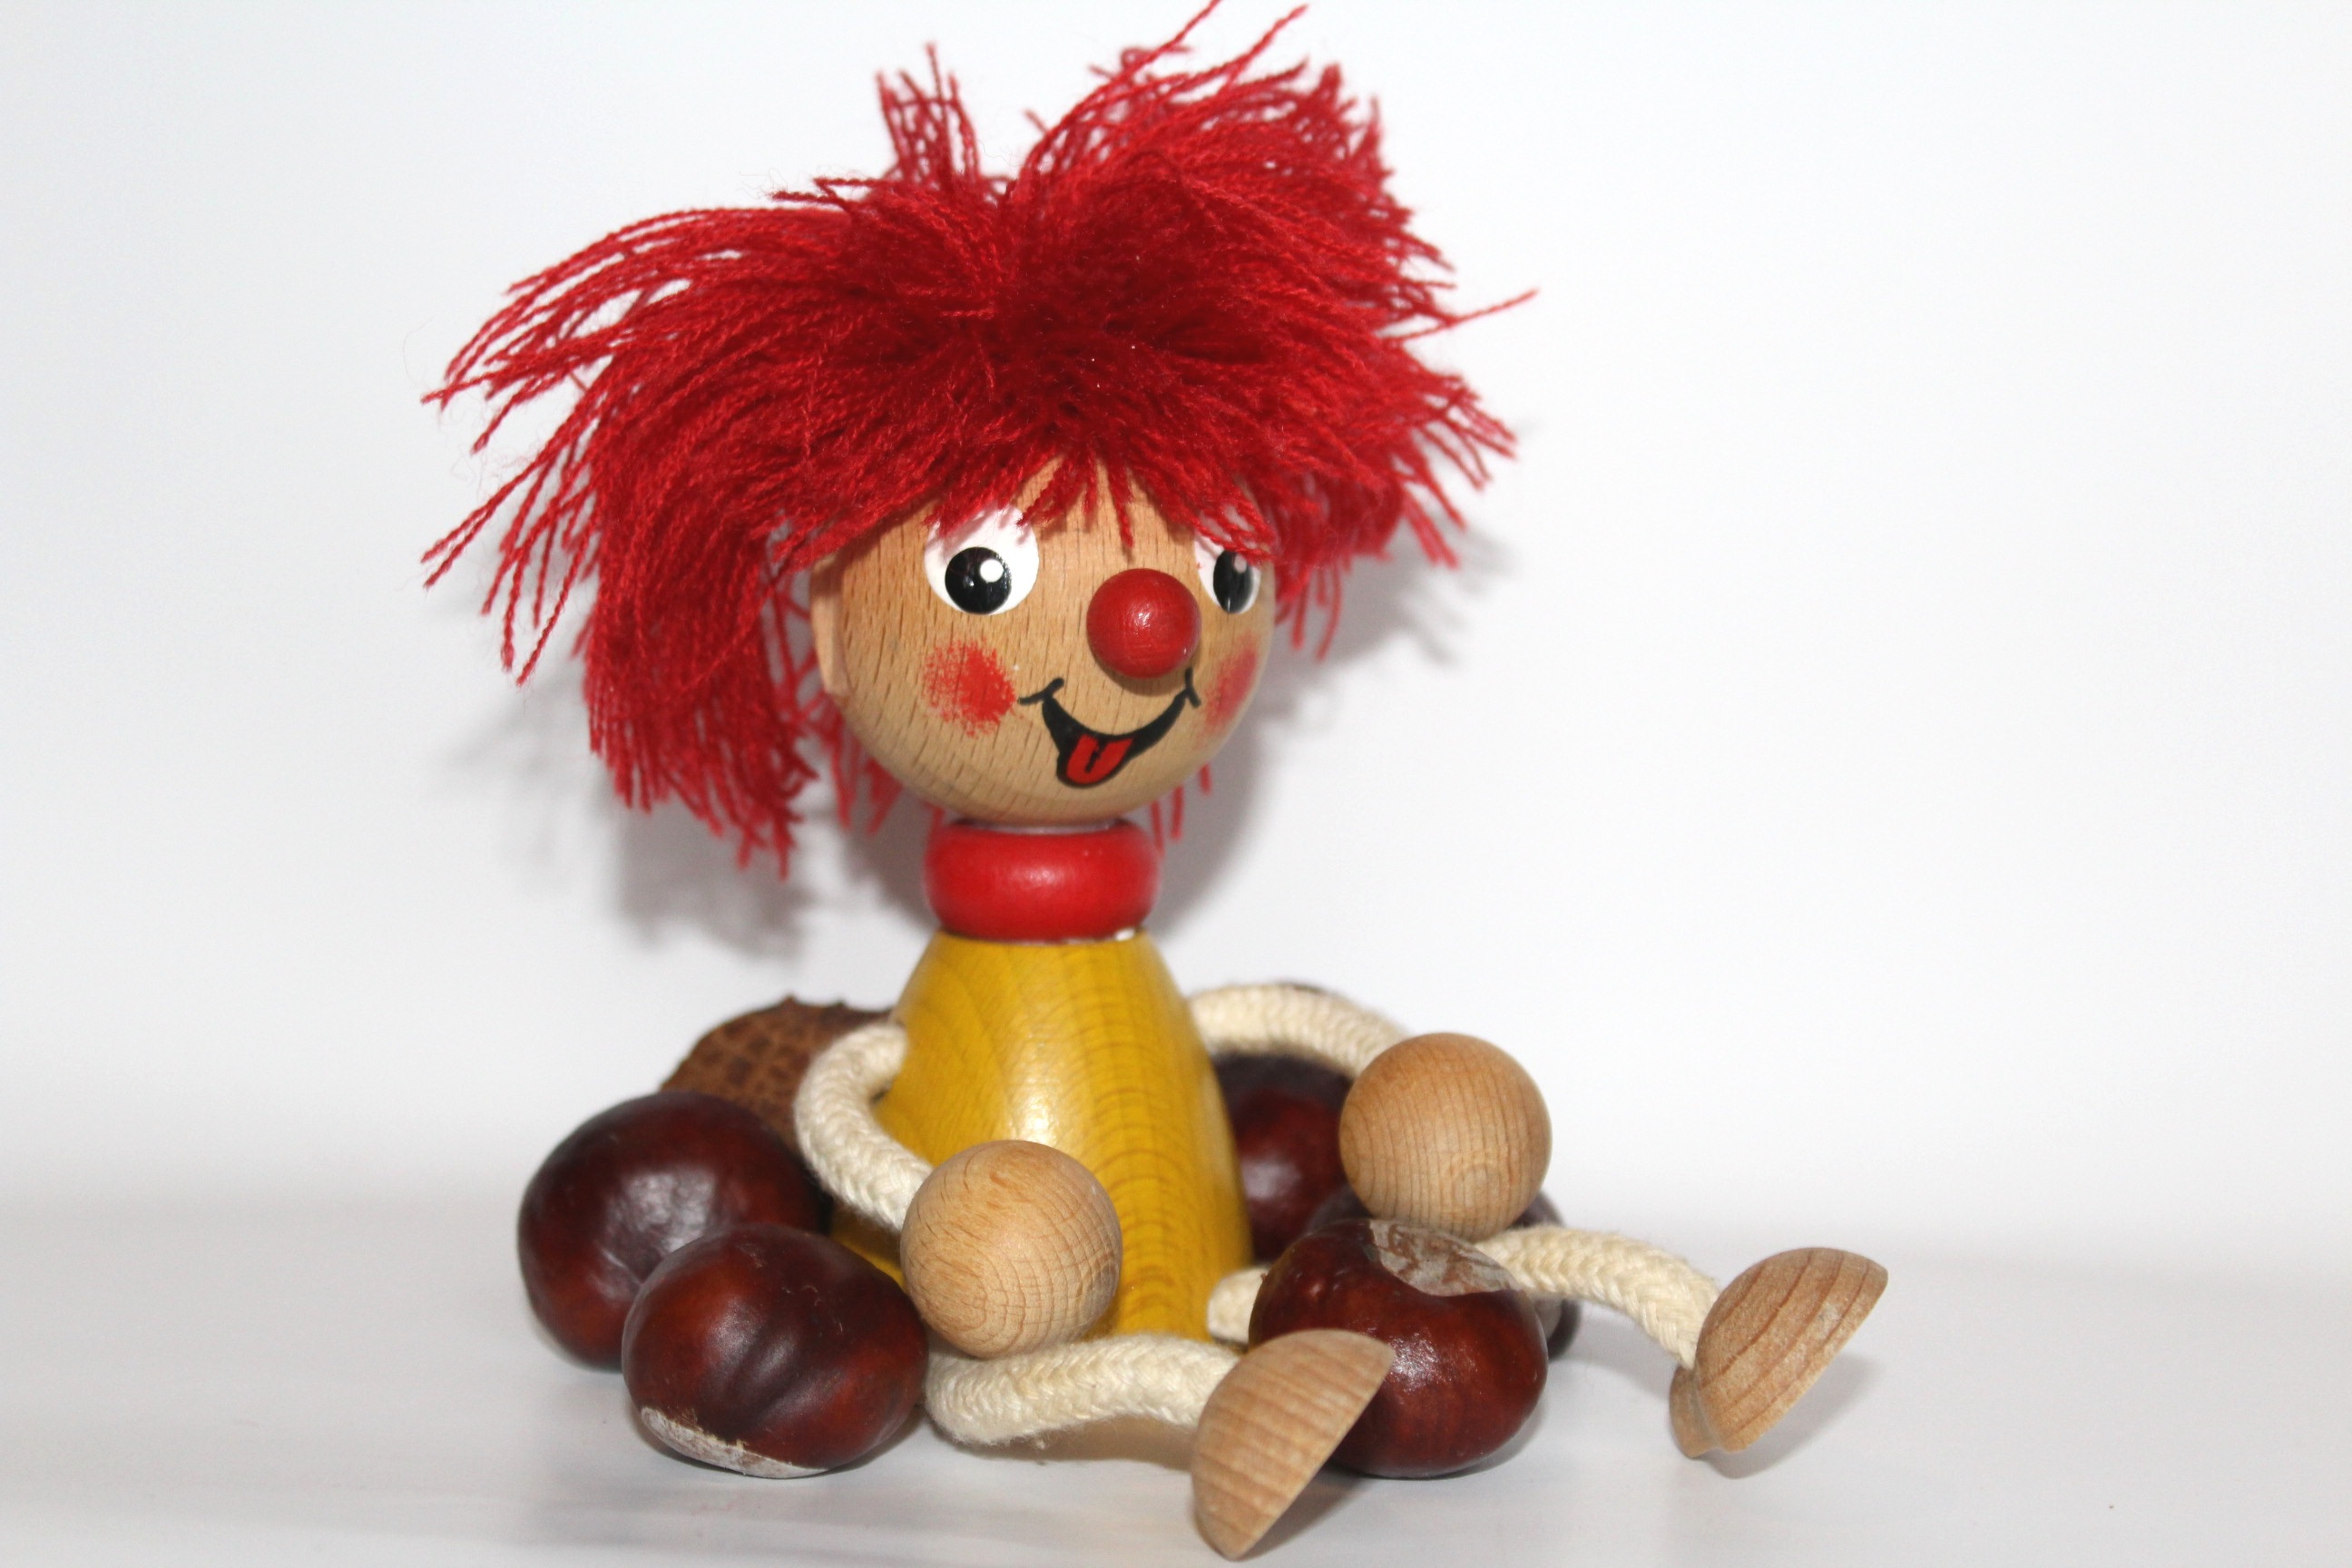
red, toy, textile, children, fun, figure, toys, funny, holzfigur, stuffed toy, pumuckl